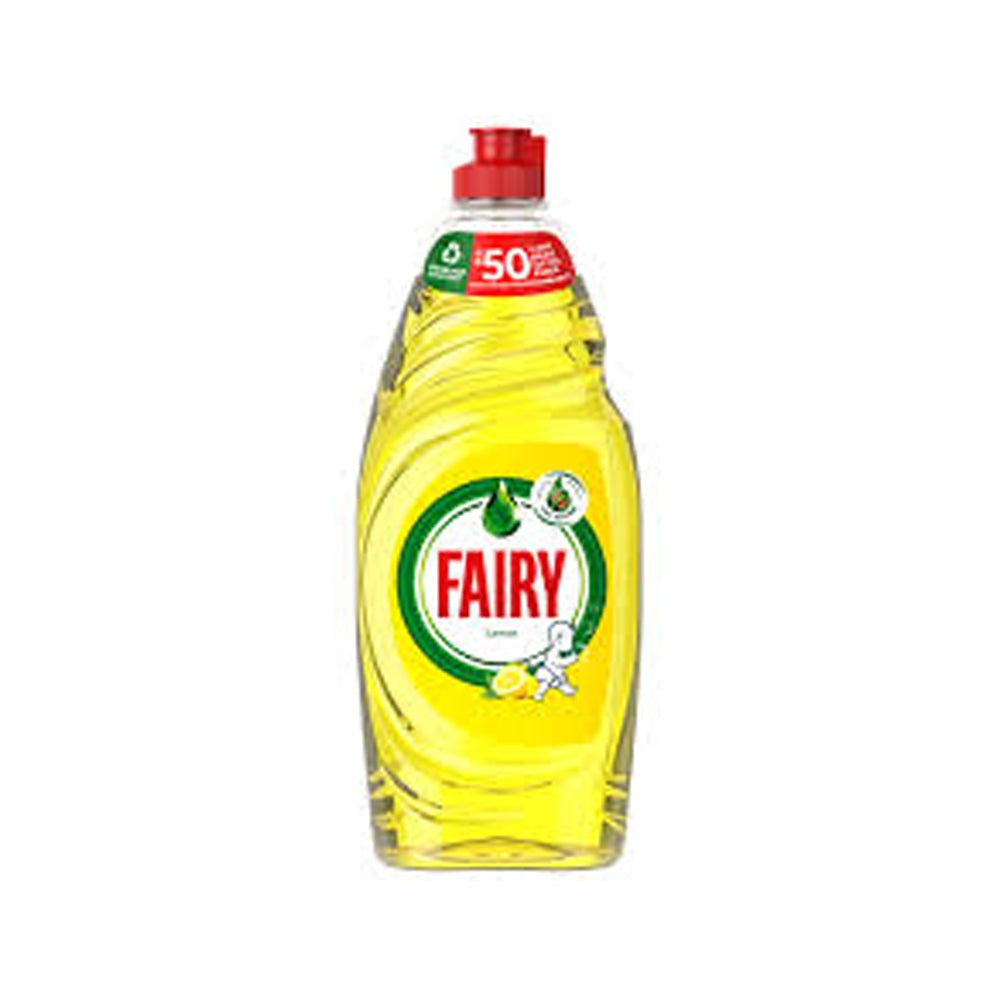
Fairy Lemon Dishwash 654ml
Brand: FAIRY
Category: Home & Garden > Household Supplies > Household Cleaning Supplies > Household Cleaning Products > Dish Detergent & Soap